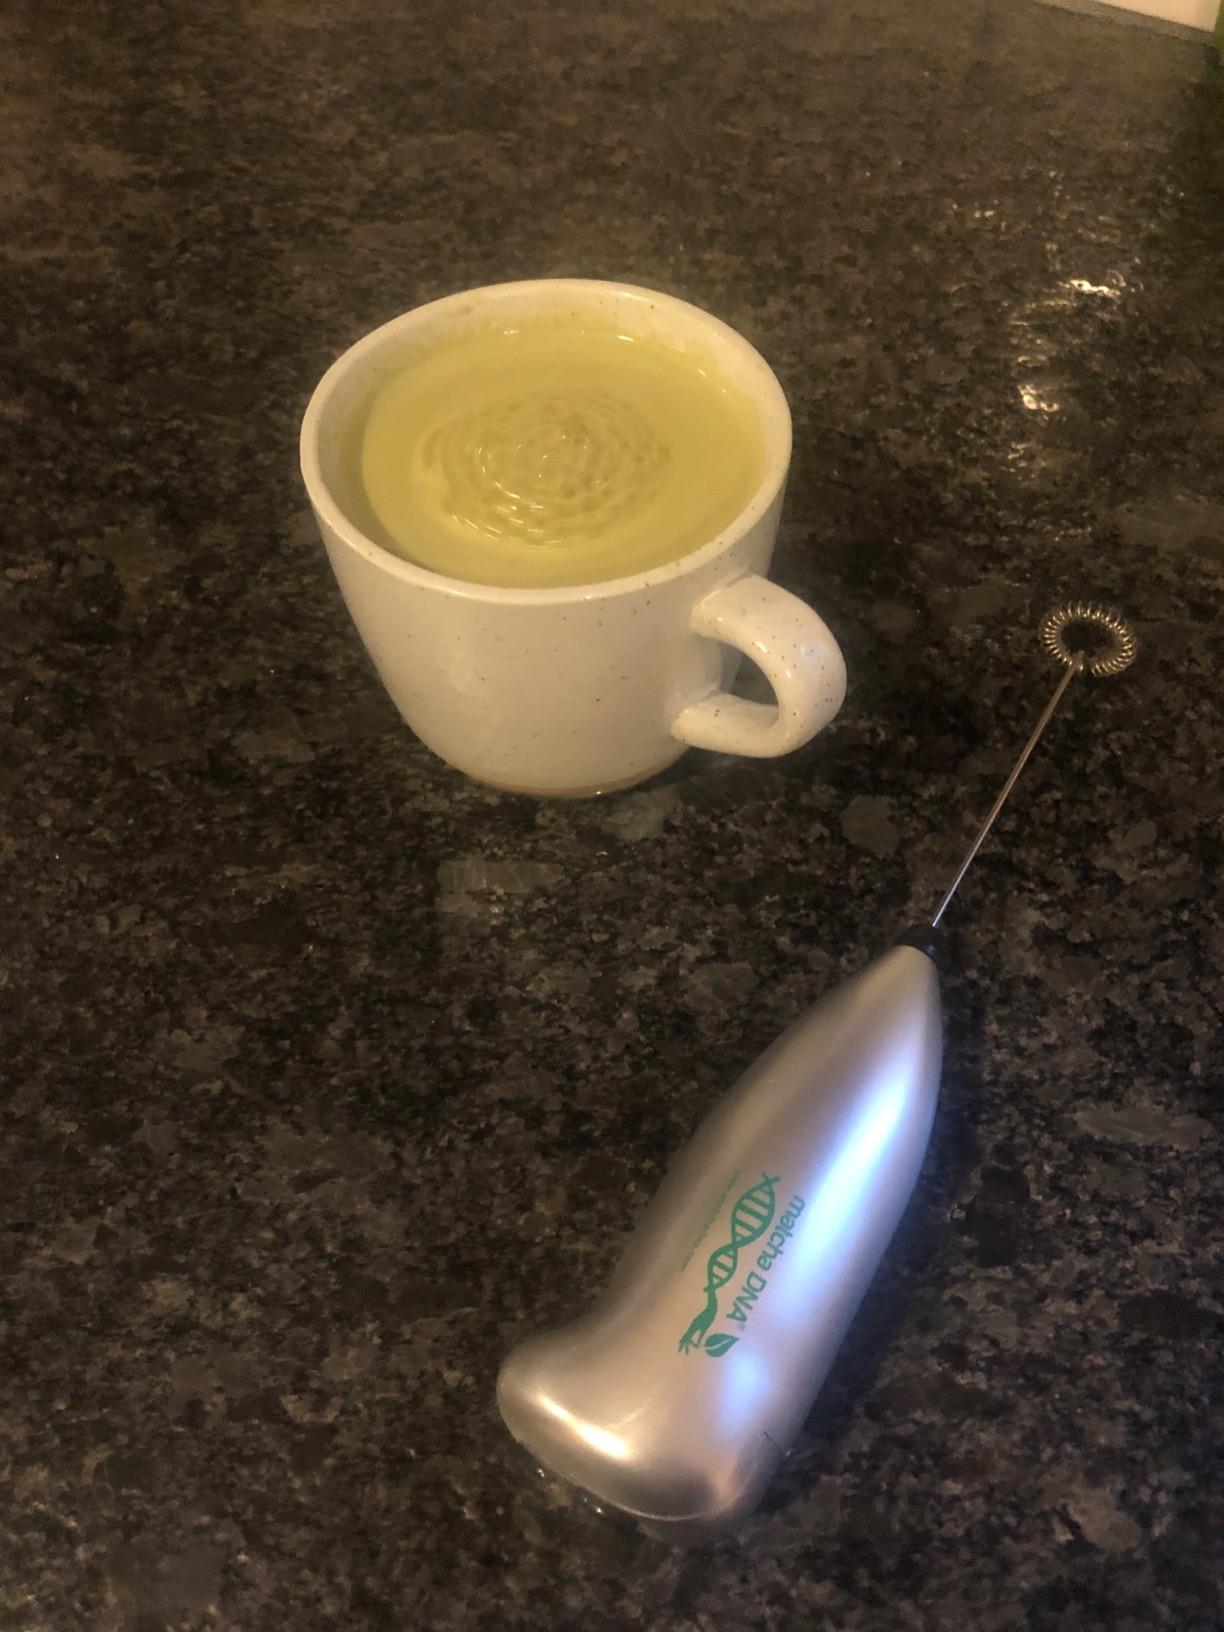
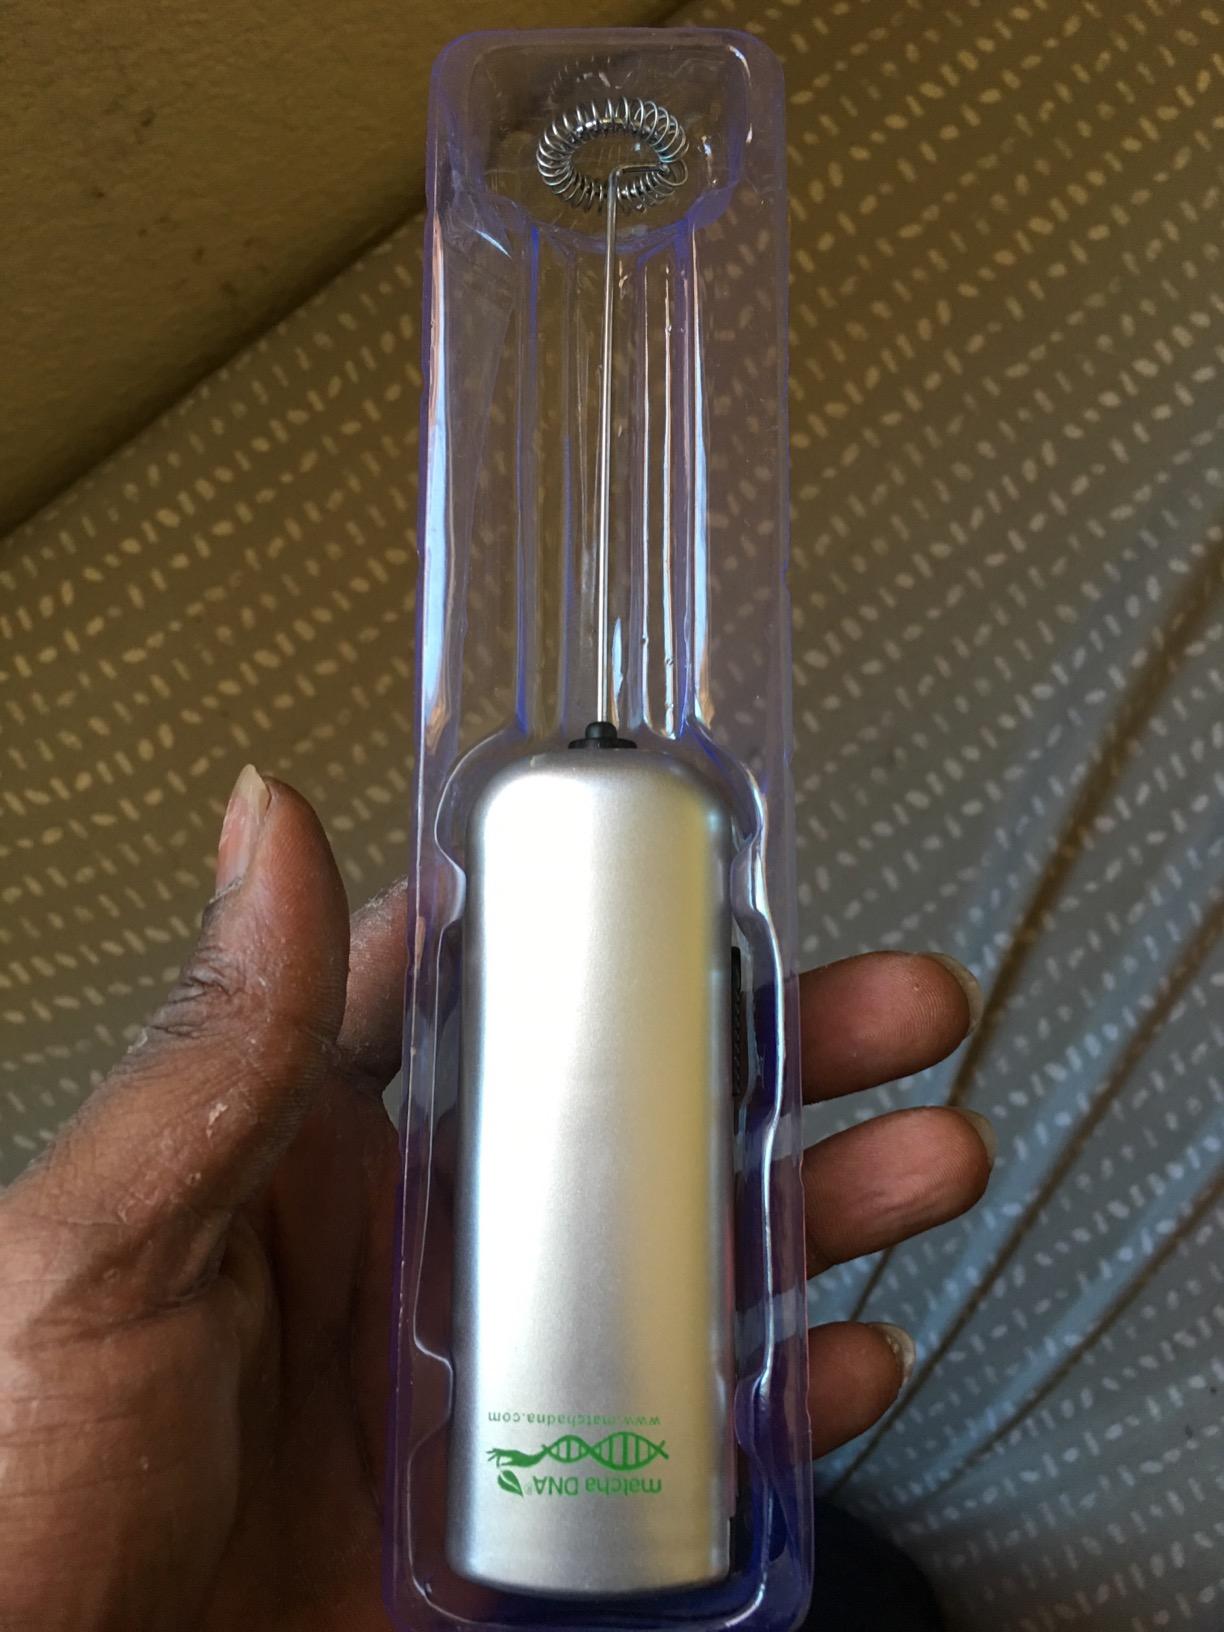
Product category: items_mixer
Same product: no